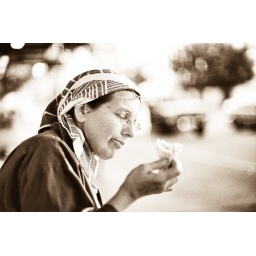
Fuji Velvia slide film cross processed for c-41 @ target. Pike Place market in Seattle